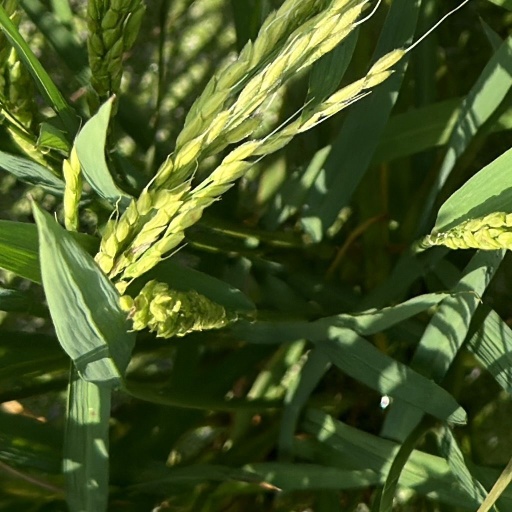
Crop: rice